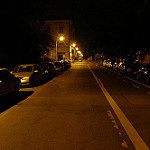
Scene: Outdoor